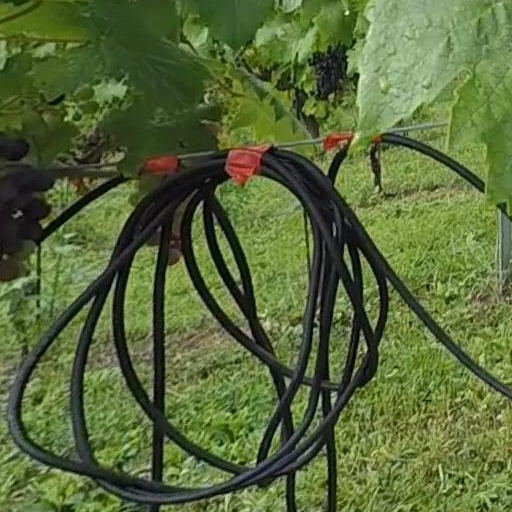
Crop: grape